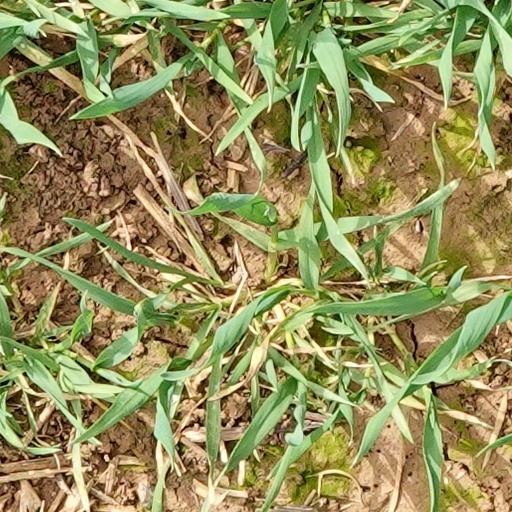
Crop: wheat